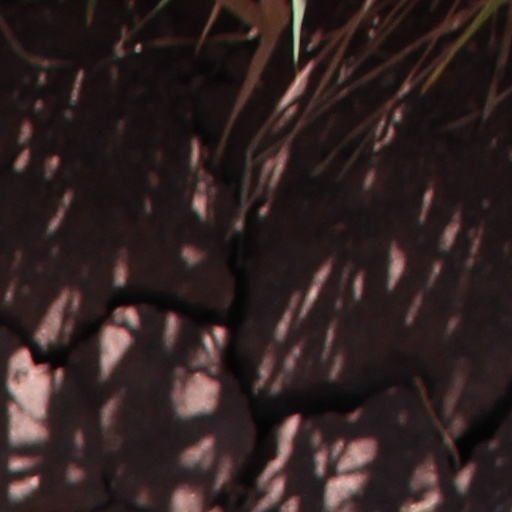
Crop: wheat